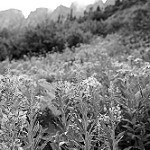
Label: B & W